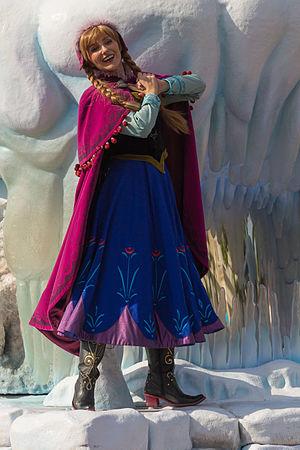
Anna de La Reine des neiges lors de la Disney Magic On Parade à Disneyland Paris.